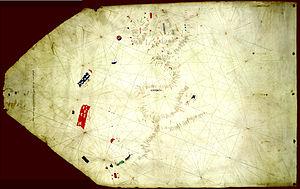
Zuane Pizzigano est un cartographe vénitien du XVᵉ siècle. Il aurait produit une carte navale le 22 août 1424, indiquant les côtes européennes et africaines, les archipels des Açores, de Madère et les îles Canaries, ainsi que quatre autres îles, deux bleues et deux rouges. Ces quatre îles supplémentaires portent les noms de Satanazes, Antillia, Saya et Ymana. Leur localisation est largement antérieure au premier voyage de Christophe Colomb.